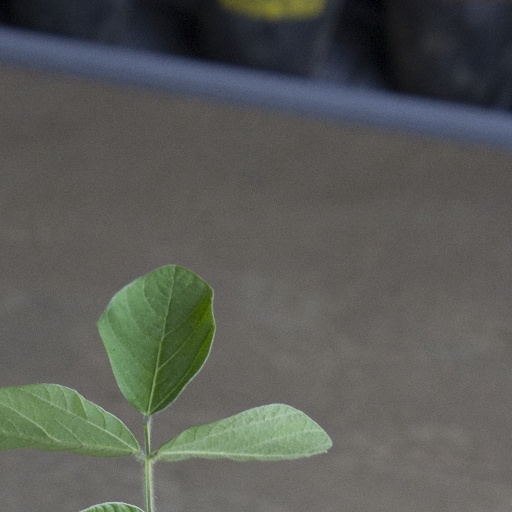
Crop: soybean